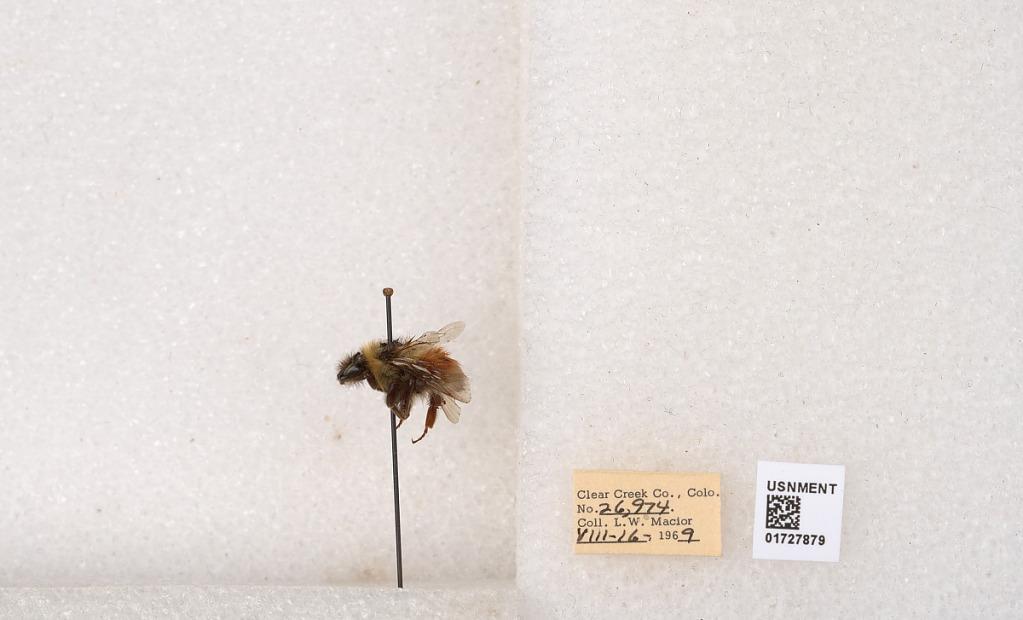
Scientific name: Bombus (Pyrobombus) sylvicola Kirby
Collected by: L. Macior
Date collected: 1969-8-16
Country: United States
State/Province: Colorado
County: Clear Creek
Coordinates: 39.7006, -105.694